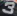
Number: 3